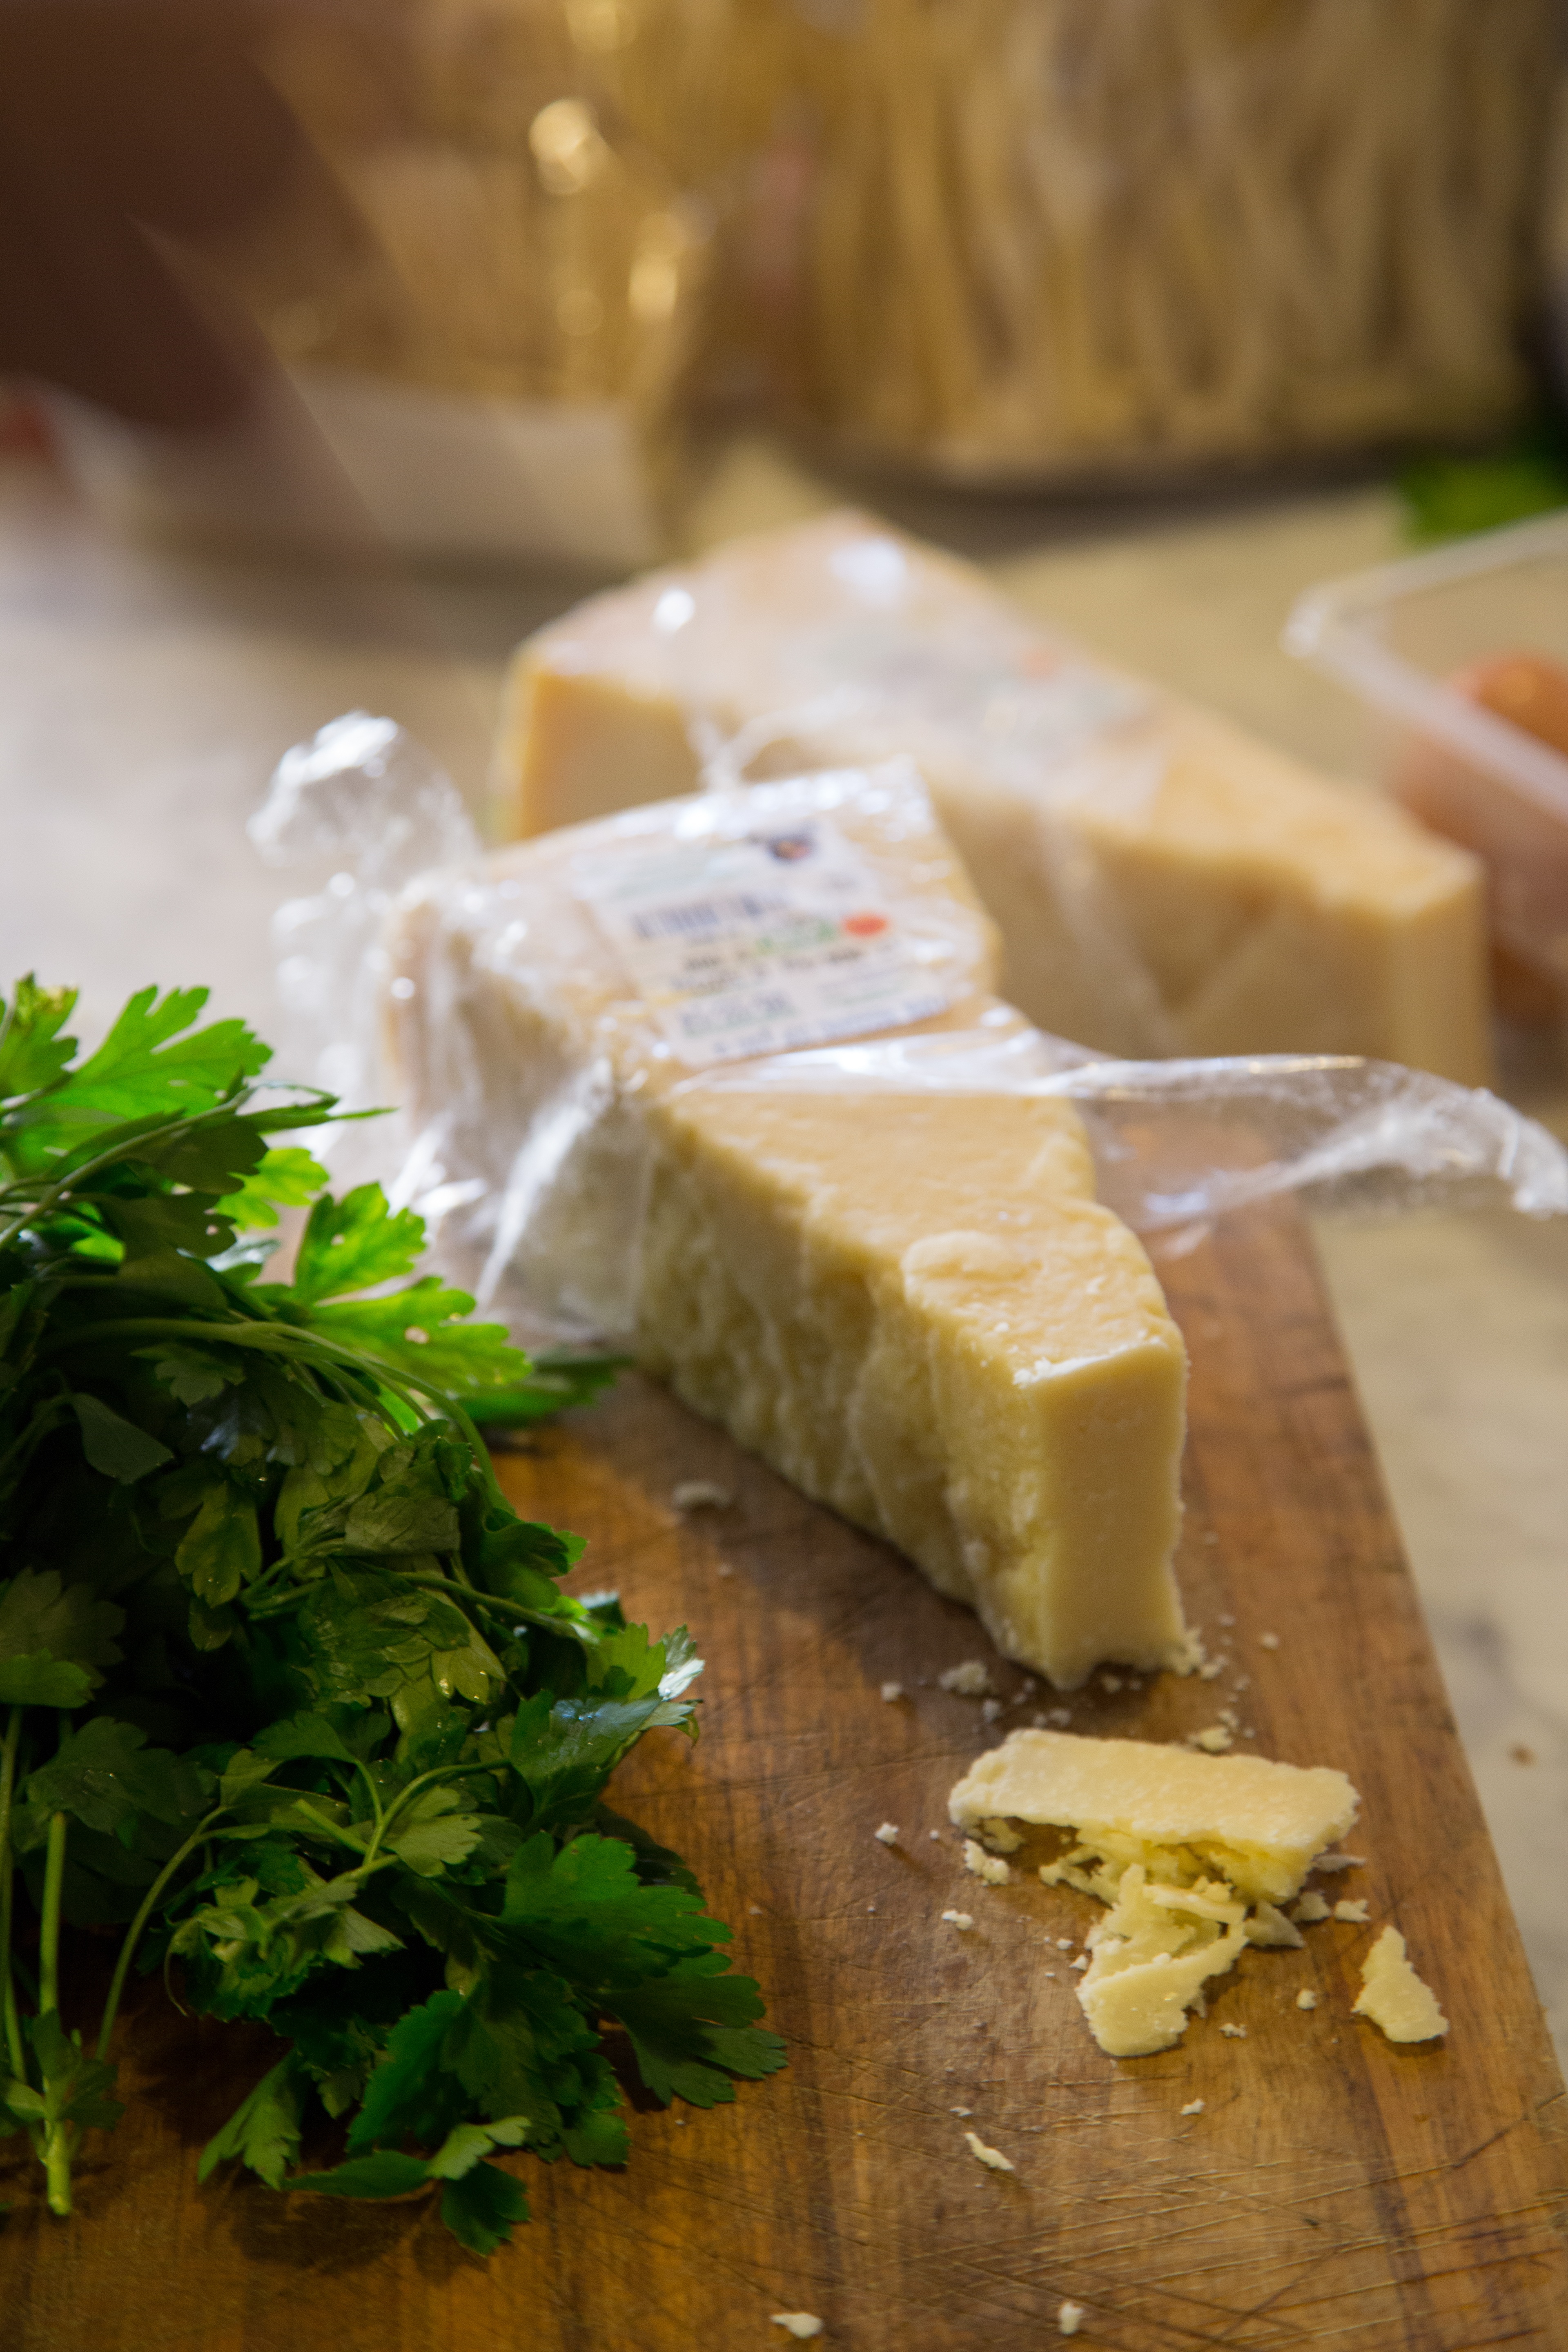
restaurant, dish, meal, food, cooking, ingredient, produce, italy, yellow, breakfast, eat, lunch, cuisine, pasta, cheese, life, cooked, eating, dining, dinner, tasty, italian, flowering plant, parmesan